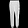
Label: Trouser